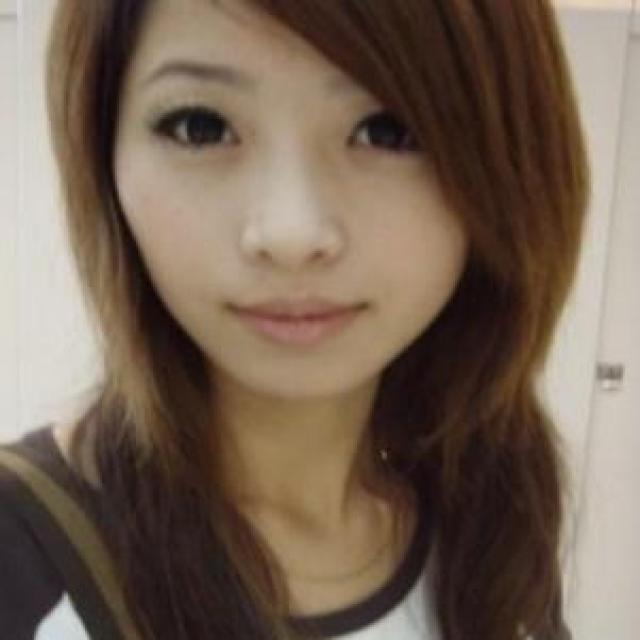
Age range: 13-20